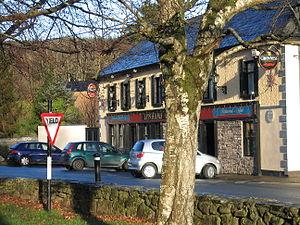
Laragh est un village du comté de Wicklow en République d'Irlande. Il est situé dans les montagnes de Wicklow, à proximité du site de Glendalough. Il comptait 357 habitants en 2002.